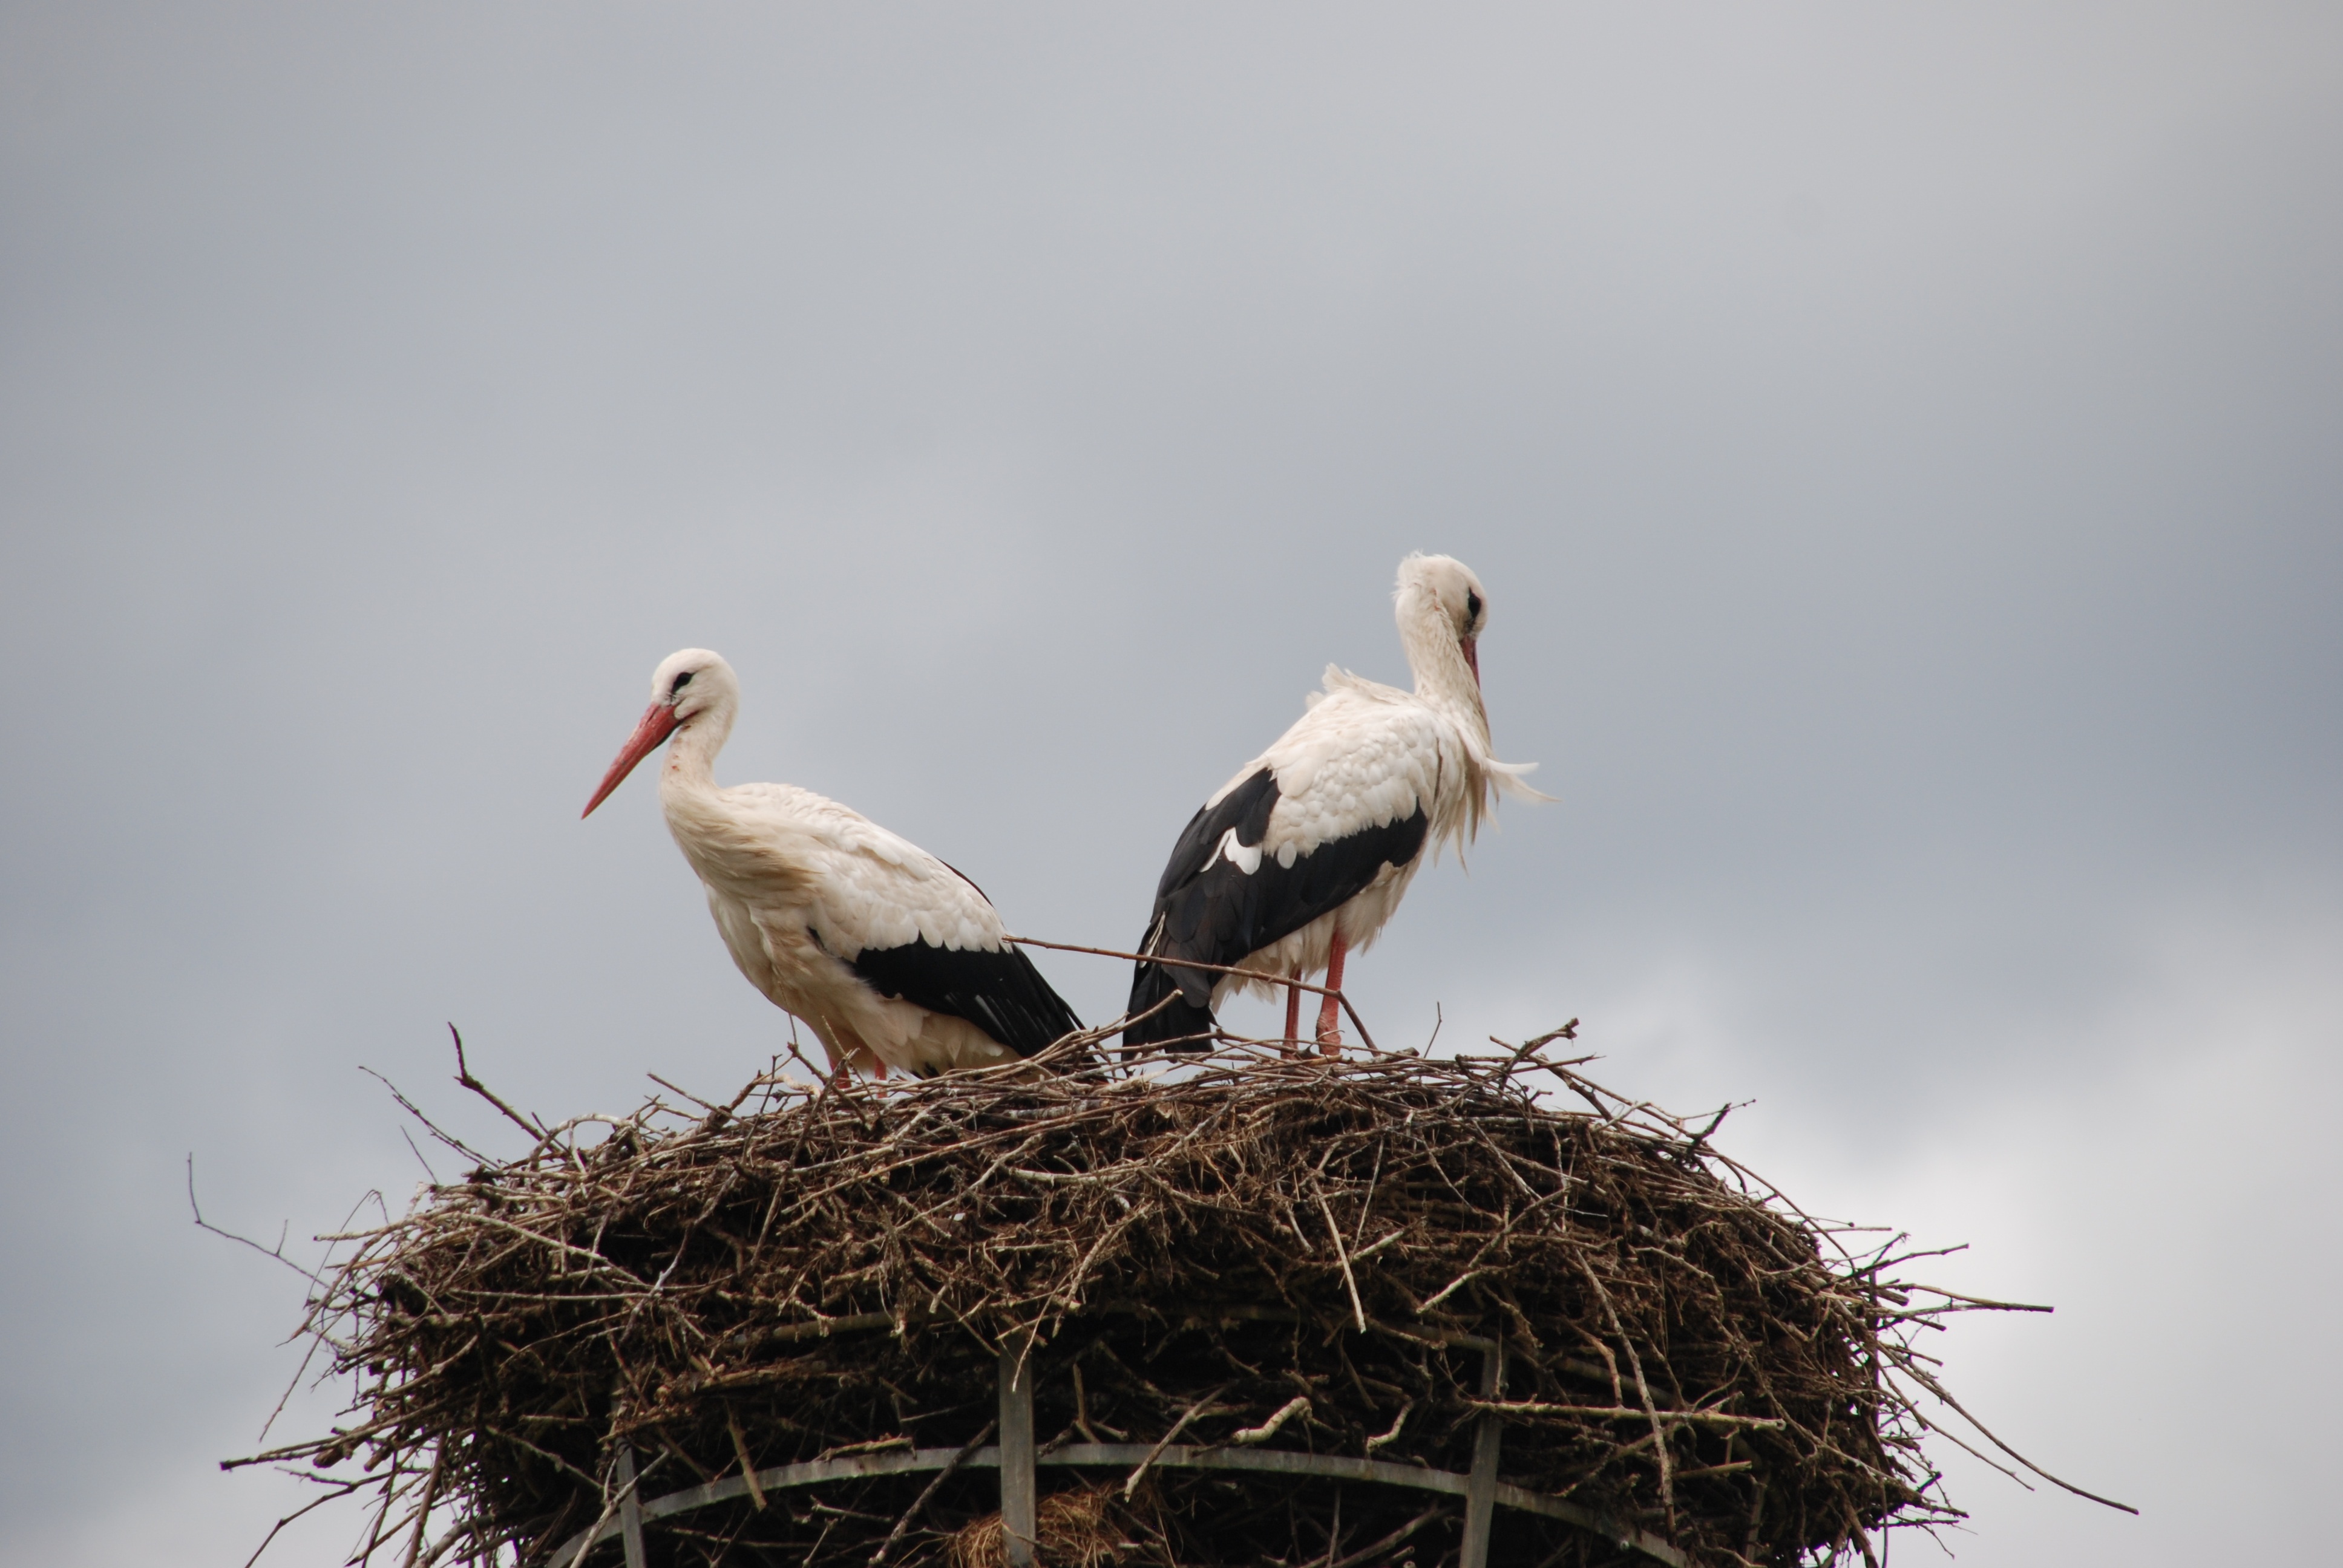
nature, bird, wing, white, wildlife, beak, black, fauna, stork, vertebrate, hatch, nest, white stork, ciconiiformes